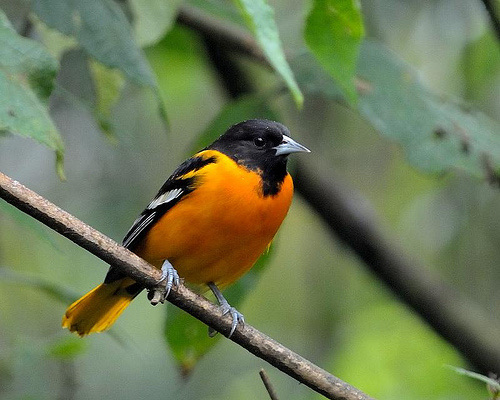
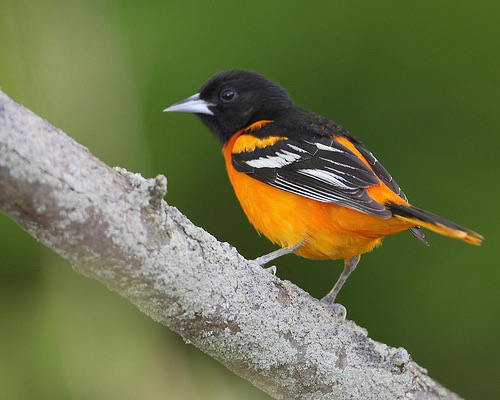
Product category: misc
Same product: yes